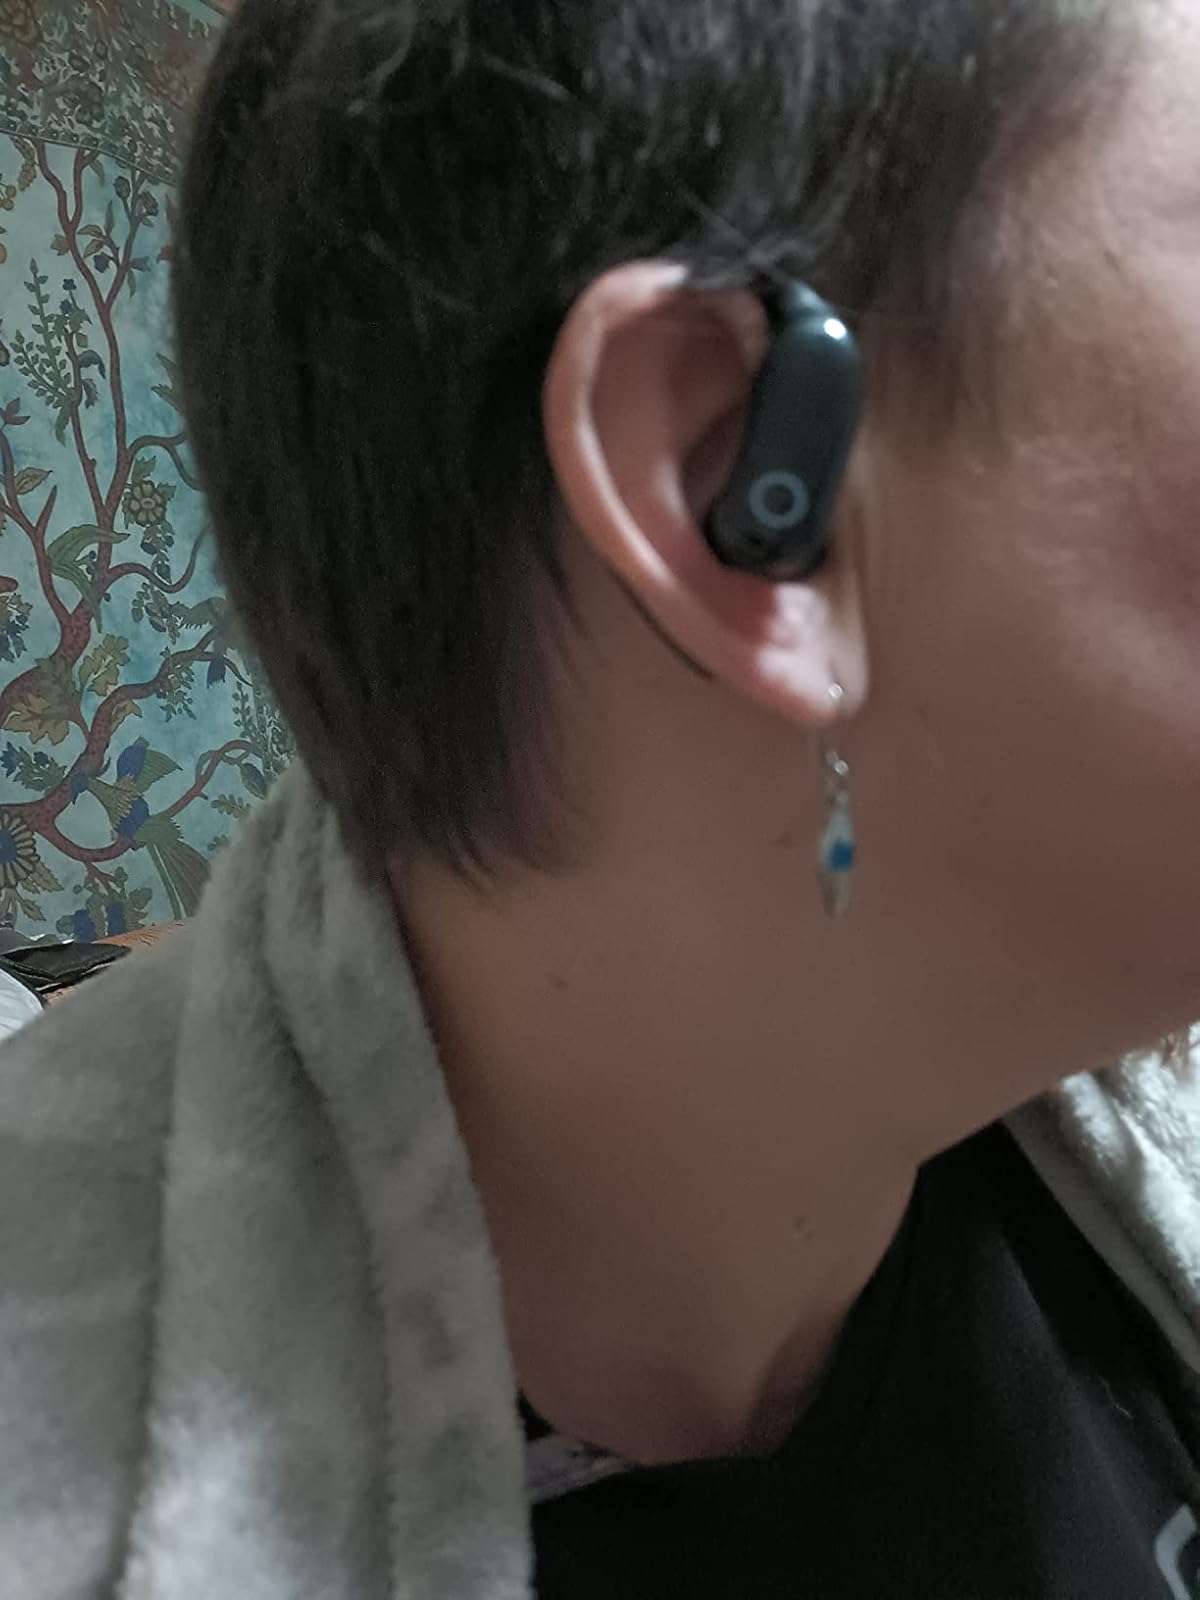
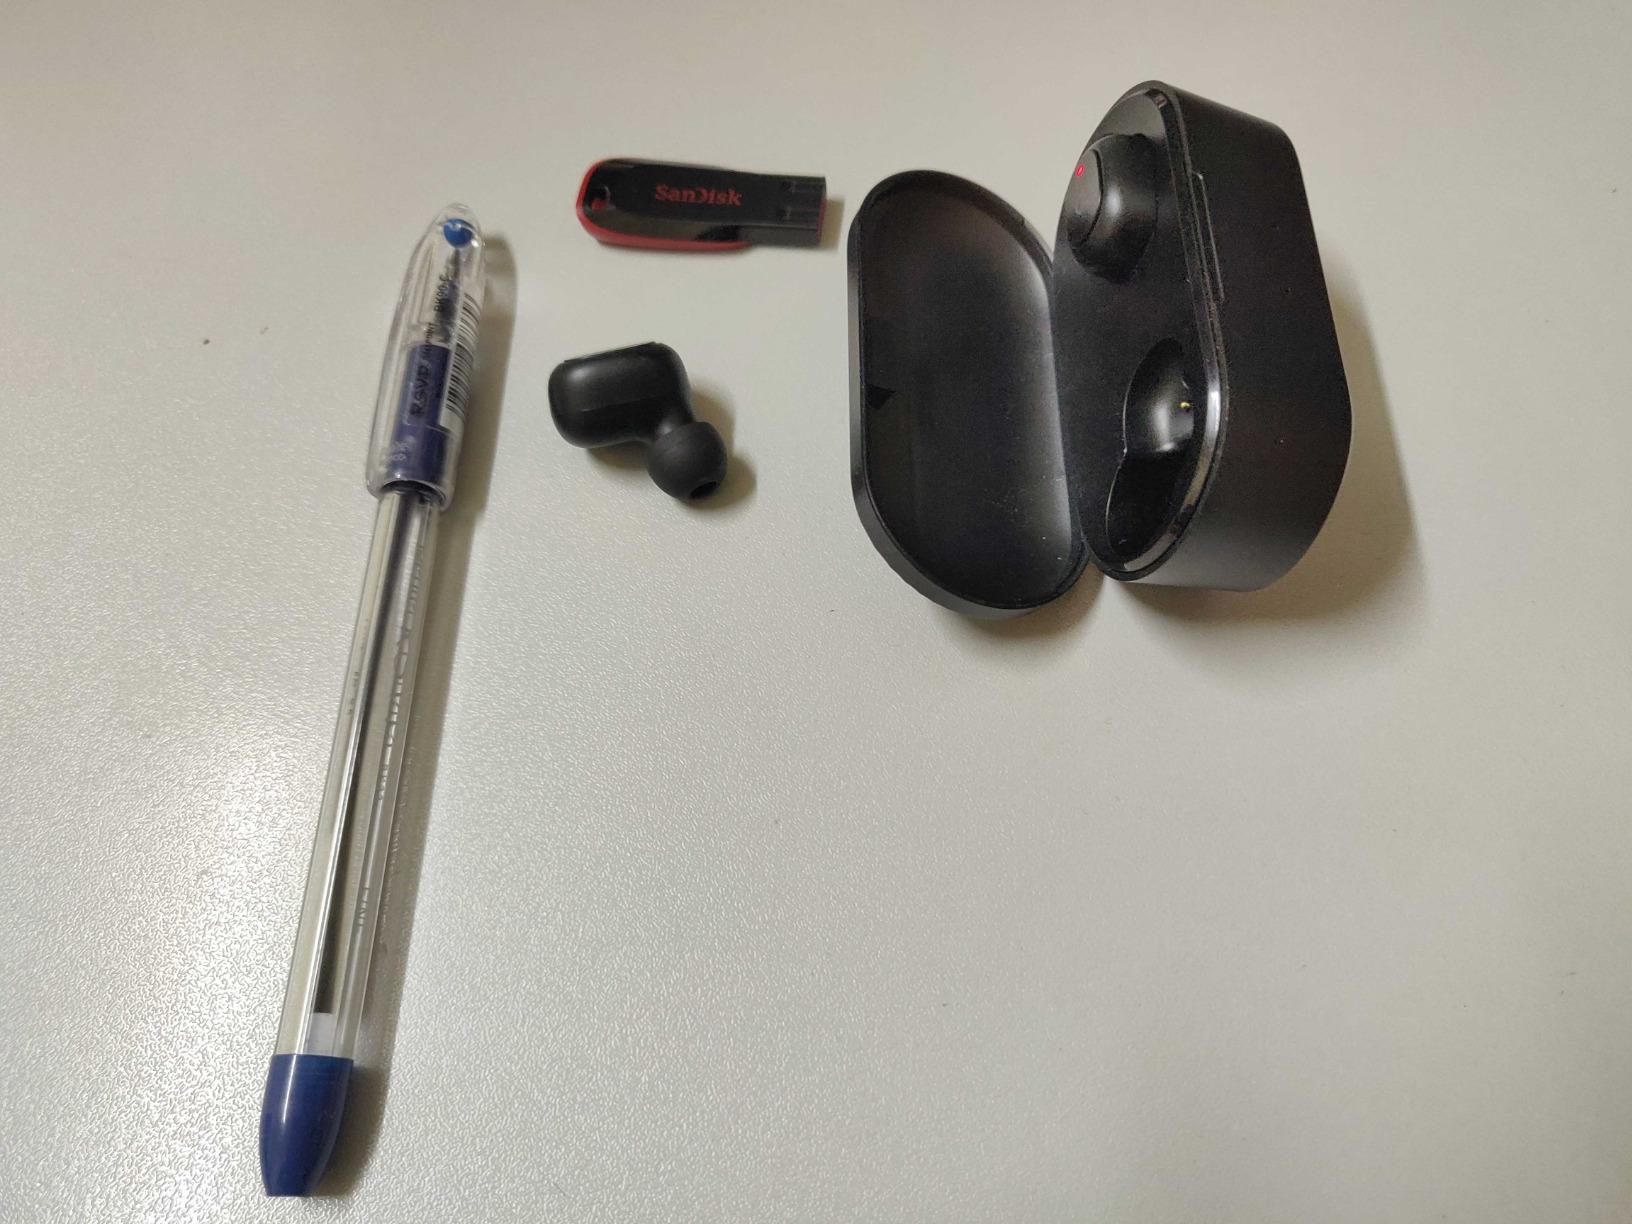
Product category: earbuds
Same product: no